Alpha Female

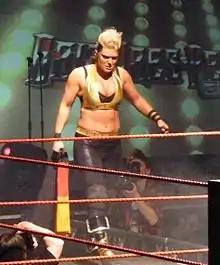
Alpha Female in April 2012

Marie Kristin Gabert (June 4, 1982) is a German professional wrestler and former professional powerlifter, strongwoman, bodybuilder, and mixed martial artist under the names Alpha Female and Jazzy Gabert. She is best known on the independent scene, where she has wrestled for World Wonder Ring Stardom and Total Nonstop Action Wrestling (TNA).